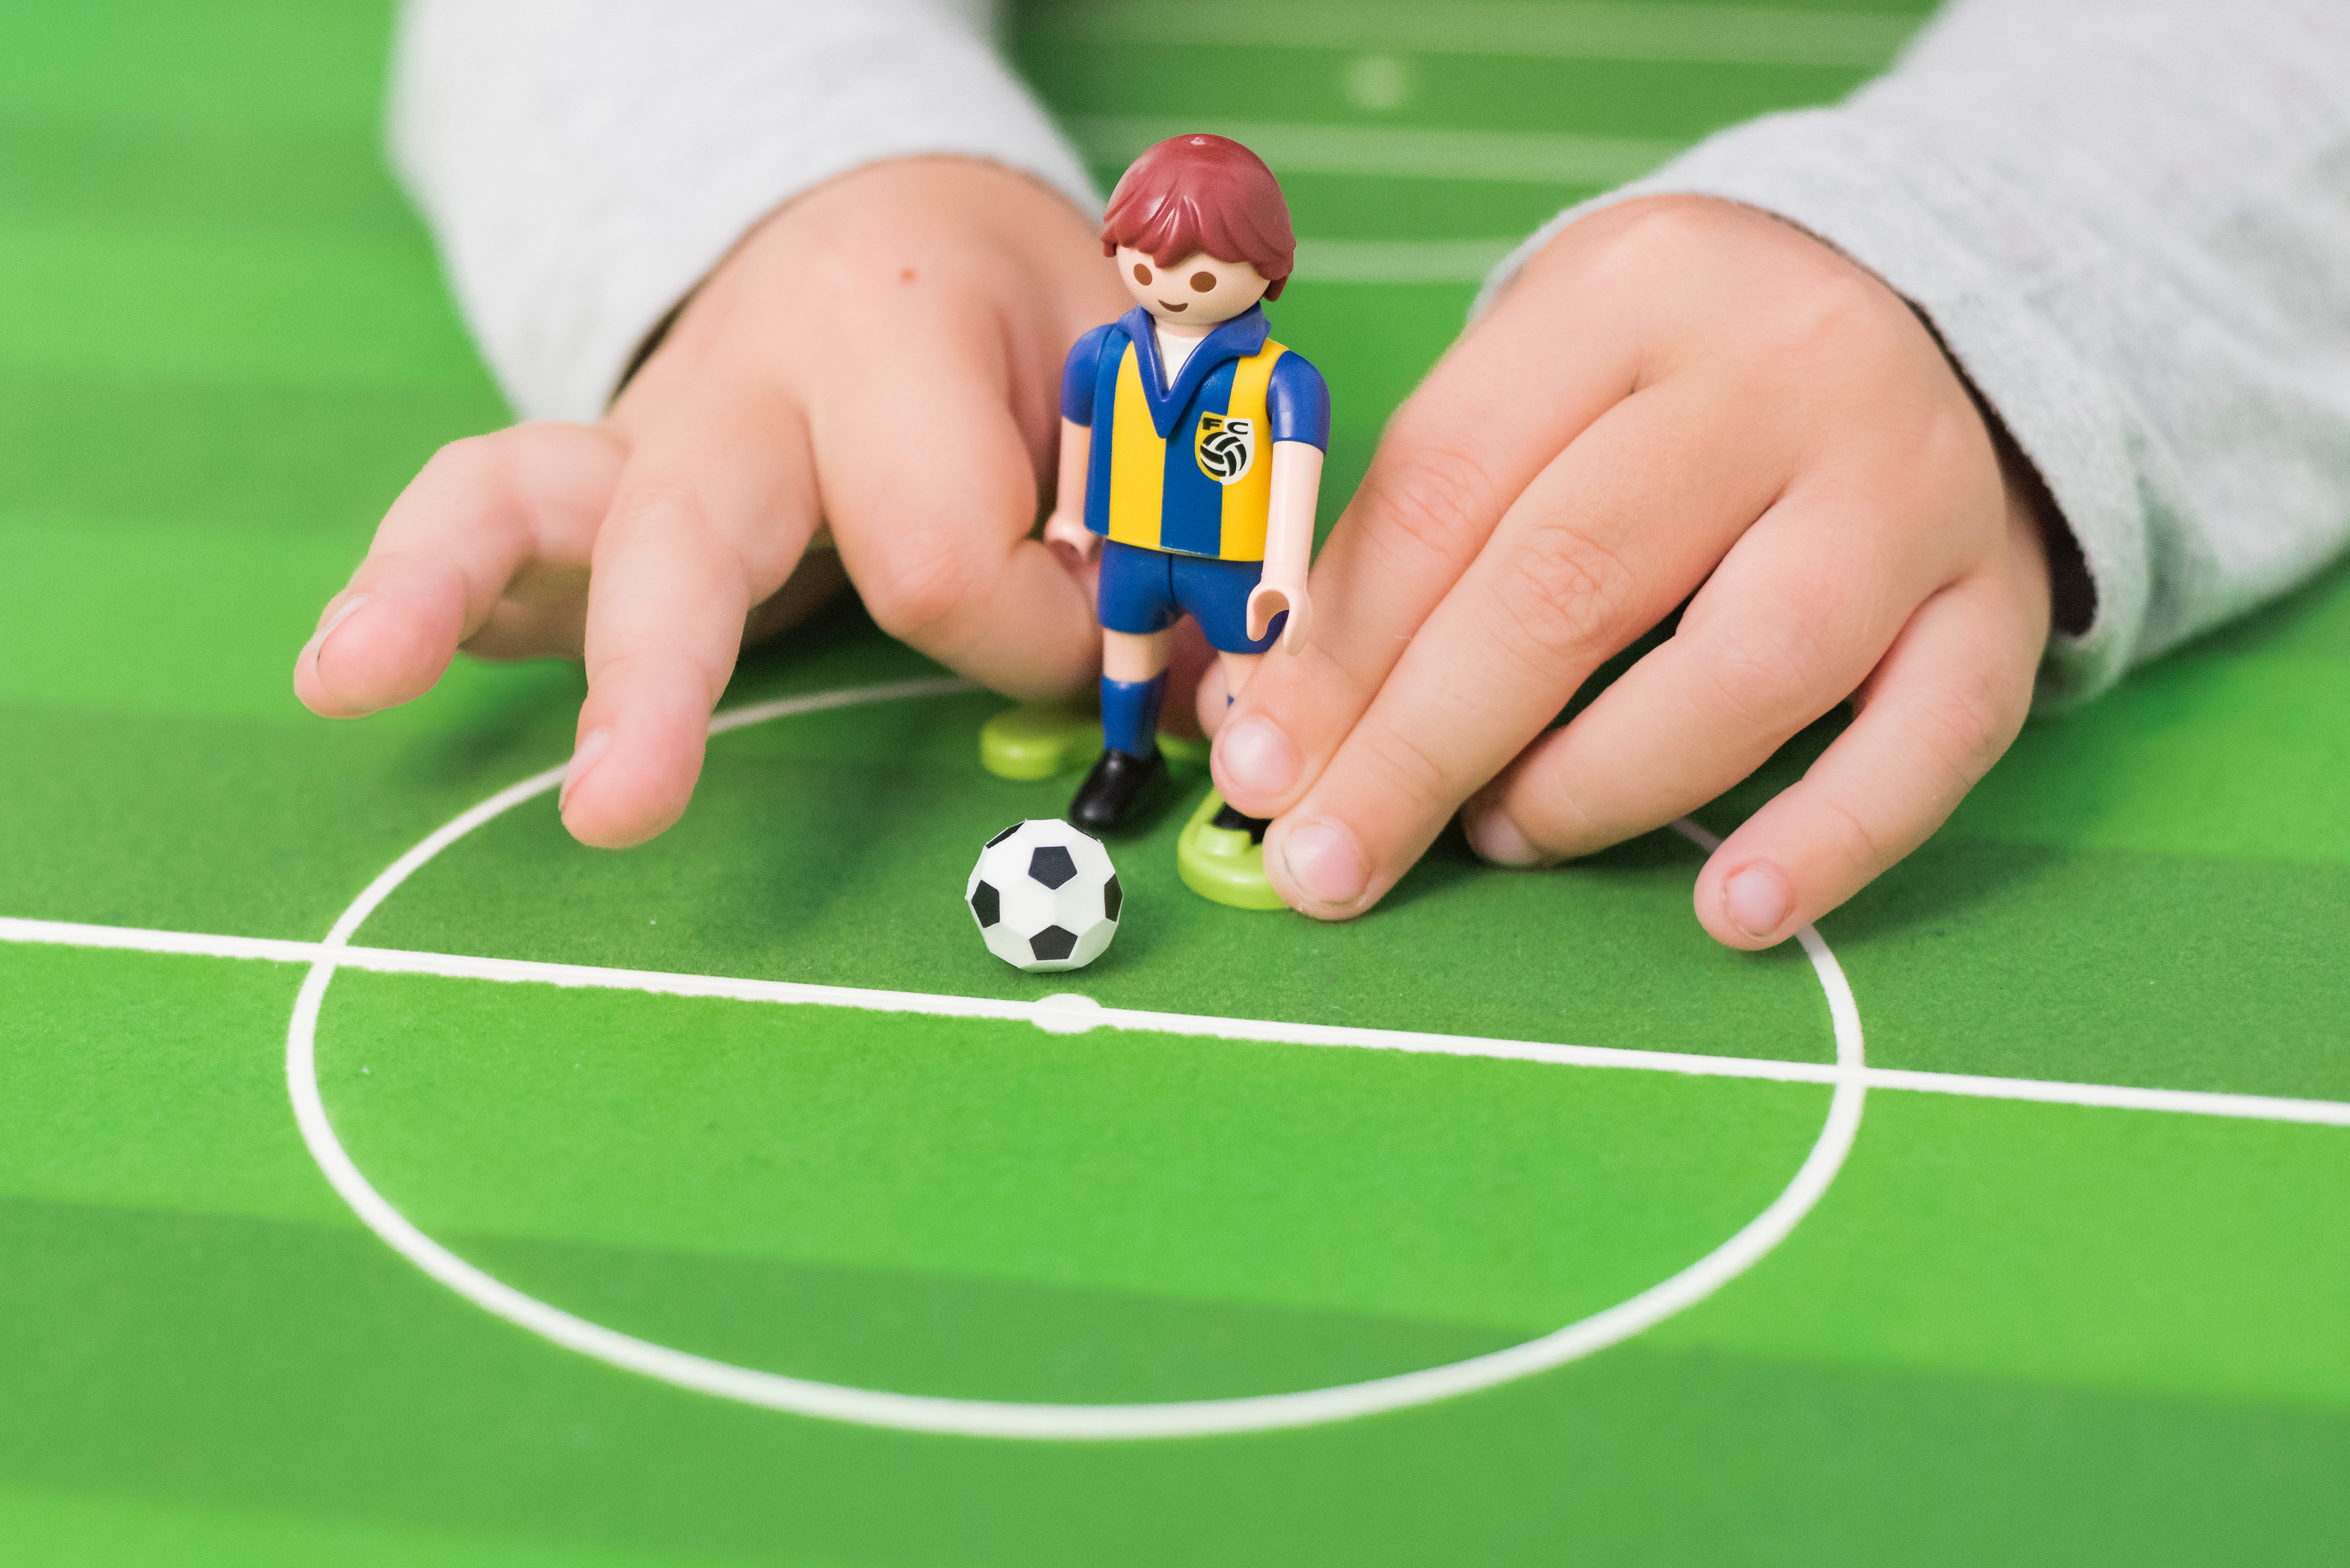
hand, grass, play, green, toy, ball